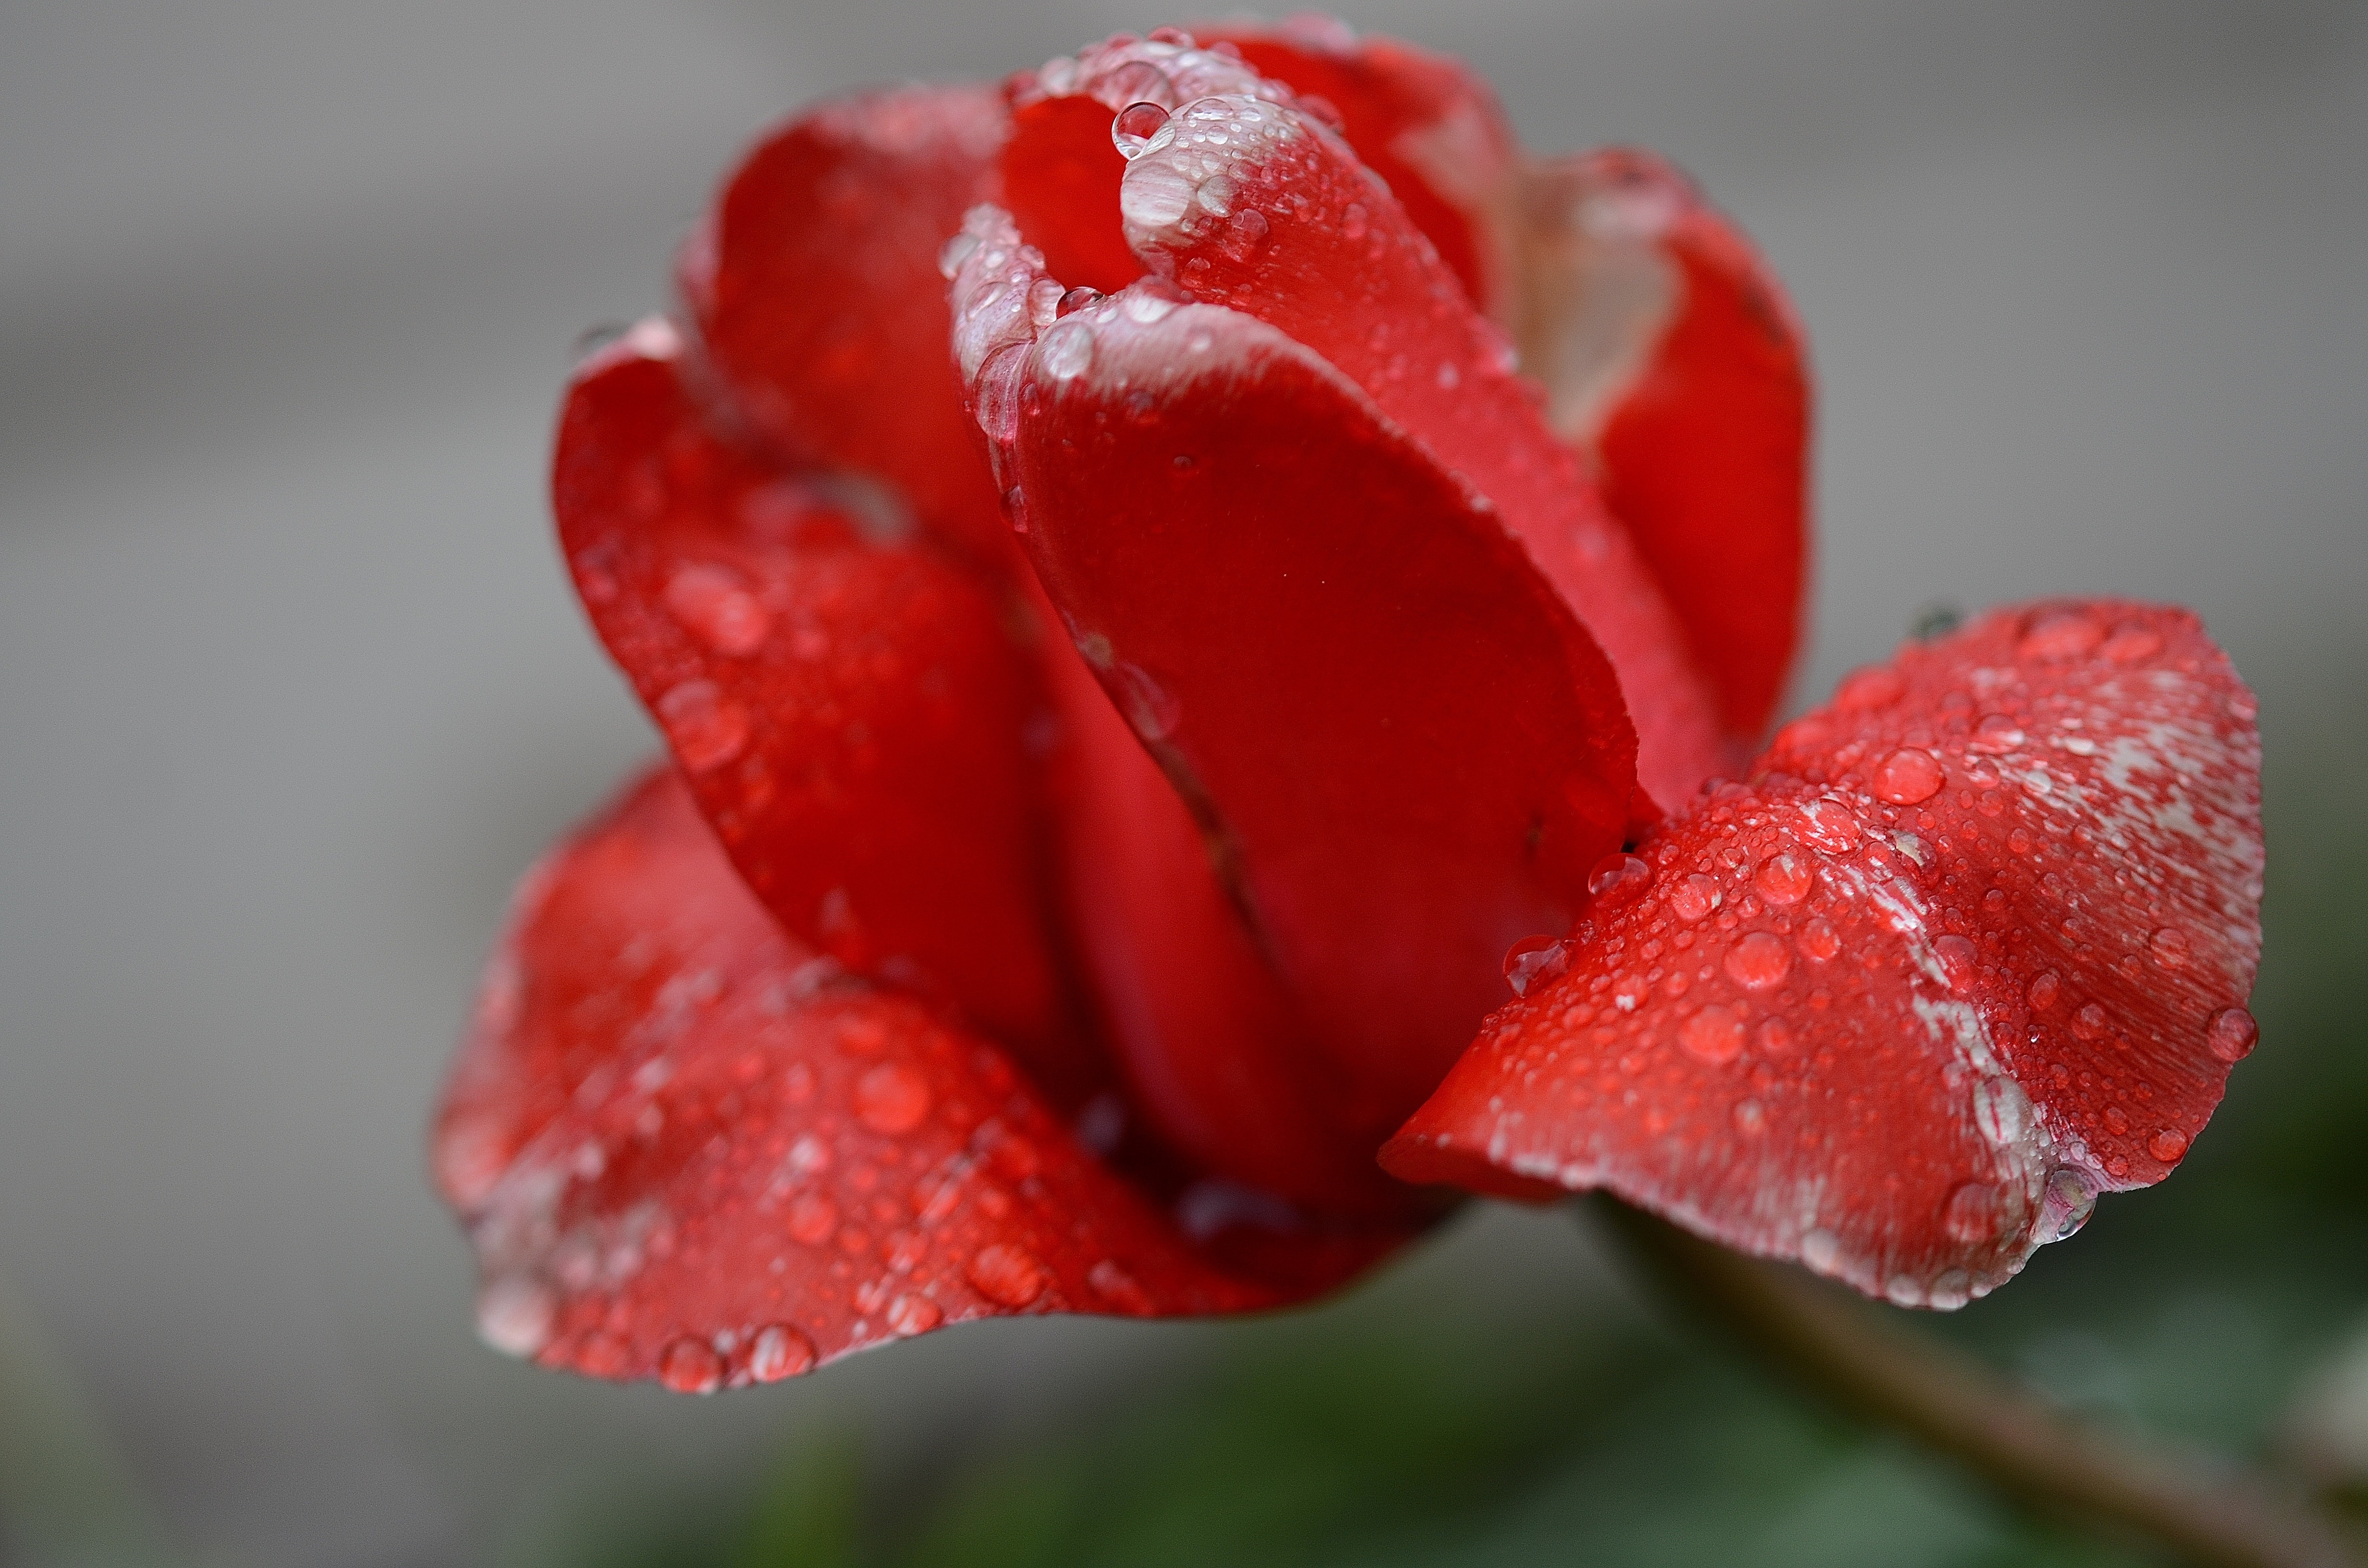
nature, dew, plant, photography, leaf, flower, petal, tulip, rose, spring, green, red, macro, pink, flora, flowers, close up, photos, tulips, lily, moisture, macro photography, green leaf, flowering plant, garden roses, bracts, land plant